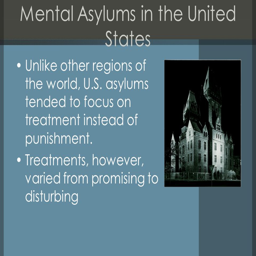
building function unlike other regions of the world